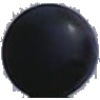
Label: blue_grape